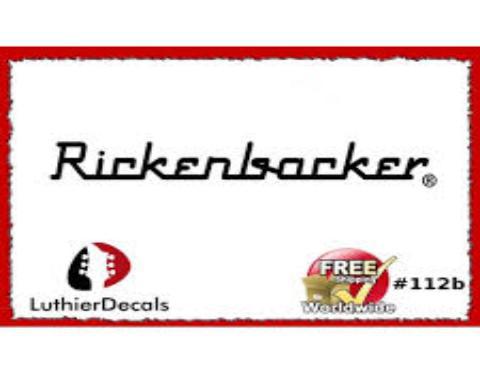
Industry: Electronic